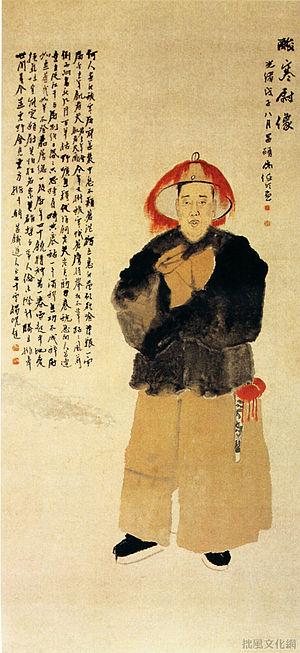
Ren Bonian (Rèn Yí) (1840-1895), Portrait d'un crève la faim (Son ami le fonctionnaire Han Wei) Encre et couleurs sur papier, 164,2x77,6cm. Provincial Museum. Zhejiang.
Ren Yi ou Jên I, appelé aussi Ren Bonian ou Jên Po-Nien, né en 1840 et mort en 1896, est un peintre chinois du XIXᵉ siècle. Il est originaire de Shanyin, province du Zhejiang.
L’art chinois, recouvre l'ensemble des arts de culture chinoise dans le monde chinois et la diaspora. La conception occidentale de l'art est utilisée en Chine à l'époque moderne, dans son sens le plus large, pour aborder toutes les formes d'art pratiquées en Chine tout au long de son histoire.